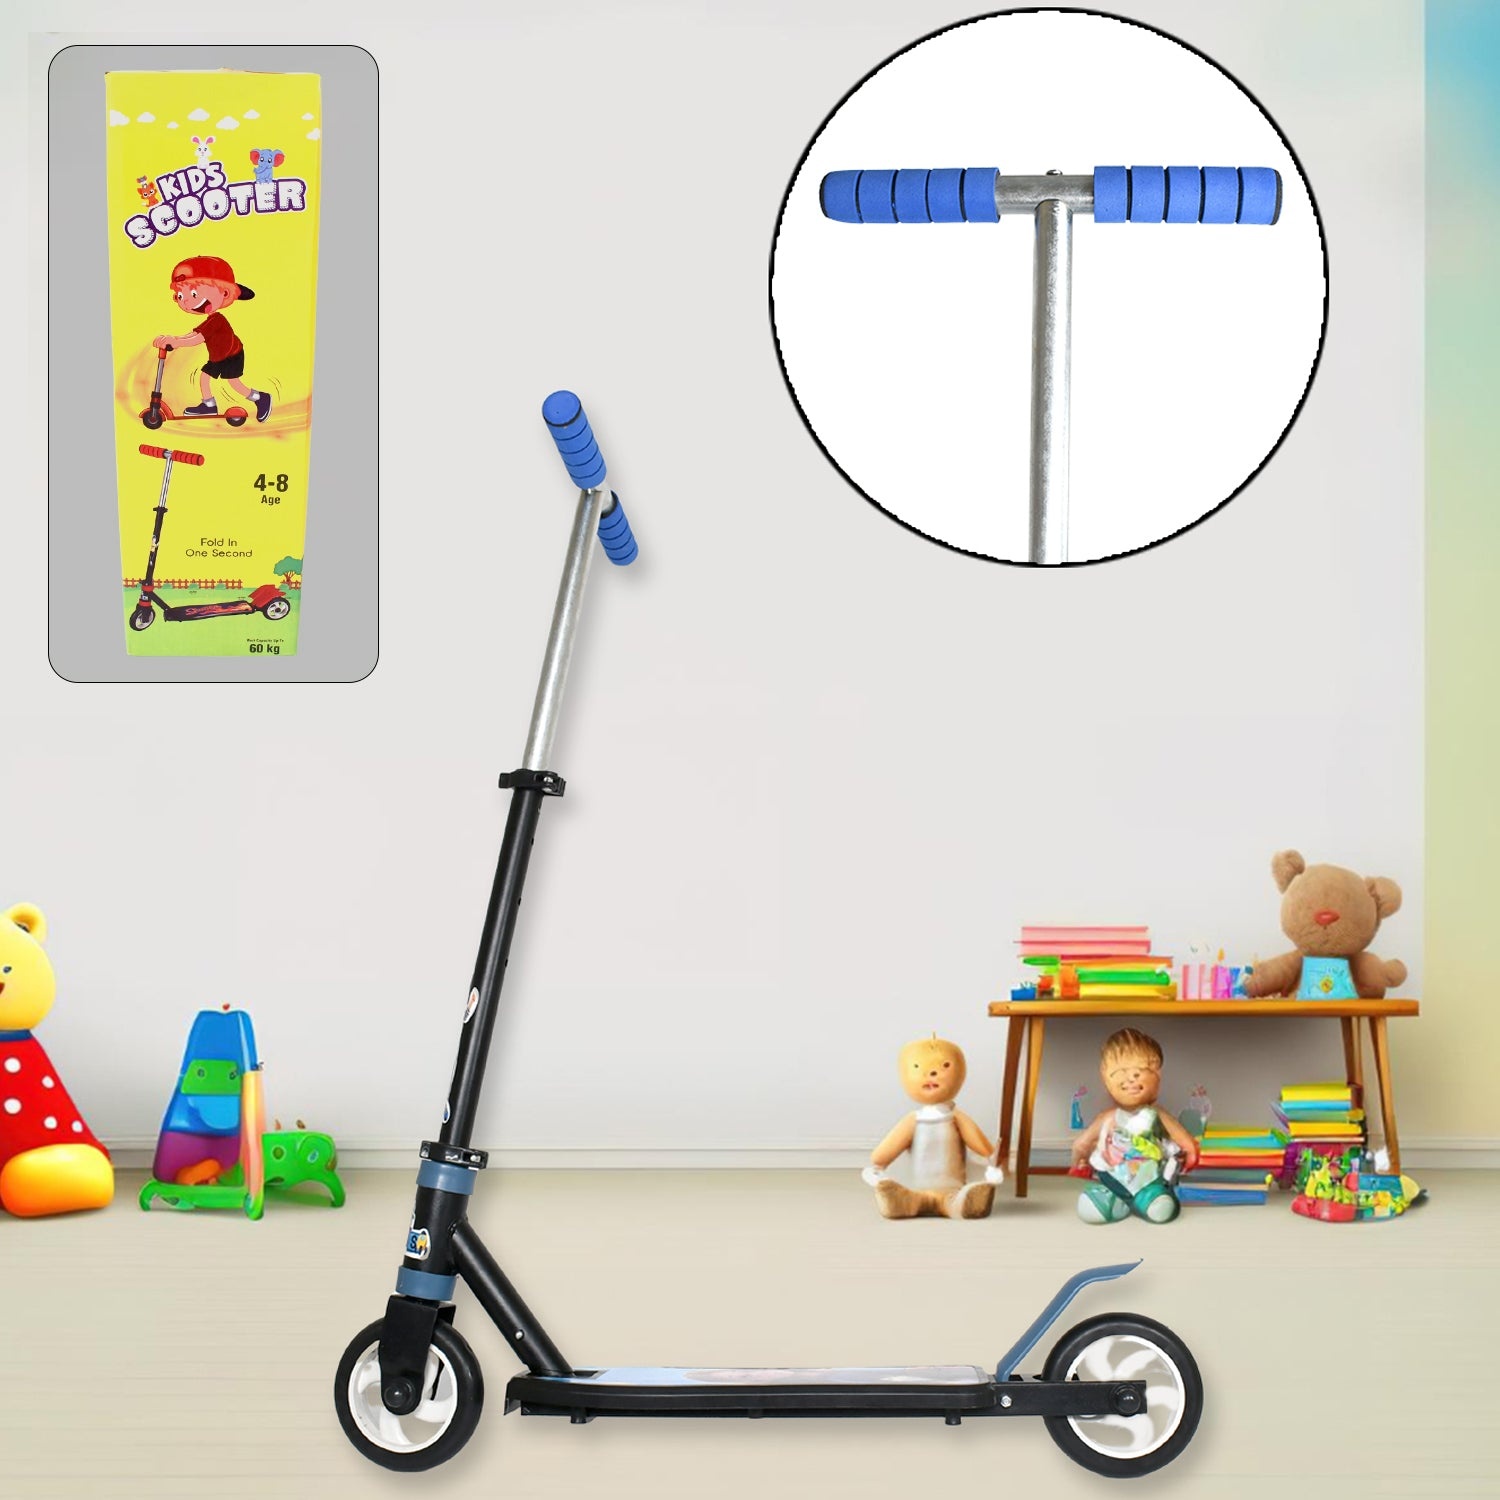
Foldable Kids Ride-On Scooter – 2-Wheel, Height Adjustable (4-8 yrs, Multicolor)
Basic Kids Ride On Leg Push Scooter for Boys and Girls (4 - 8 Years Old Kids) Foldable Scooter Cycle with Height Adjustment for Boys and Girls Multicolor (1 Pc / 2 Wheel) Description:- FOLDS & LOCKS FOR TRANSPORT::Since the foldable scooter weighs less than 3 Kg, transporting it is as easy as carrying a bag. Open the quick lock. Place one foot on the deck. While pushing the stem slightly forward, press the lever. Fold the stem over the deck and close the quick lock to secure. scooter Brake & Bell, Adjustable Heights, Easily Foldable & Height Adjustable, Colorful Led Lights In Wheels During Rotation, Comfortable Foam Grip On Handle Bar, Height Can Be Increased Or Decrease. In Our Endeavor To Provide The Quality Products To Our Esteemed Customer's Possible, We Periodically Make Product Modifications, Therefore Actual Product May Vary A Little Than Shown In The Images. Wide Slip-Resistant Deck And Wide Rear Wheelbase Provide Extreme Stability, Smooth Gliding Wheels With Bearing. Strong And Attractive, Welded Steel Frame Construction, The Lights In The Wheels Glow When The Child Rides The Scooter At A Particular Speed. This new foldable 2 & 3-wheeler scooter is just the ride you may be looking for. You can also increase or decrease the length of the handle to suit your rider. Dimension:- Volu. Weight (Gm) :- 3088 Product Weight (Gm) :- 2260 Ship Weight (Gm) :- 3088 Length (Cm) :- 57 Breadth (Cm) :- 18 Height (Cm) :- 15
Brand: janak suta mart
Category: Toys & Games > Toys > Riding Toys > Push & Pedal Riding Vehicles